Seventh-day Adventist Church in Tonga

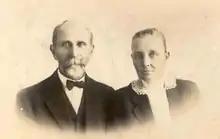
Edwin Sebastian Butz and Florence Butz c. 1914

In the early years the insistence on eating only "clean" foods and abstaining from tobacco and alcohol were obstacles to conversion.